Public speaking

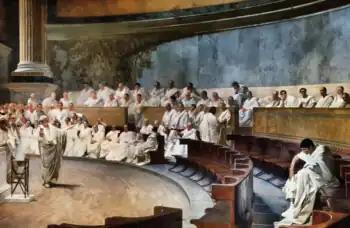
A portrait of Cicero, an orator during the Roman Empire, addressing the Roman Senate, depicted in "Cicero Denounces Catiline", an 1889 fresco by Cesare Maccari

Although evidence of public speaking training exists in ancient Egypt, the first known writing on oratory is 2,000 years old from ancient Greece. This work elaborates on principles drawn from the practices and experiences of ancient Greek orators.